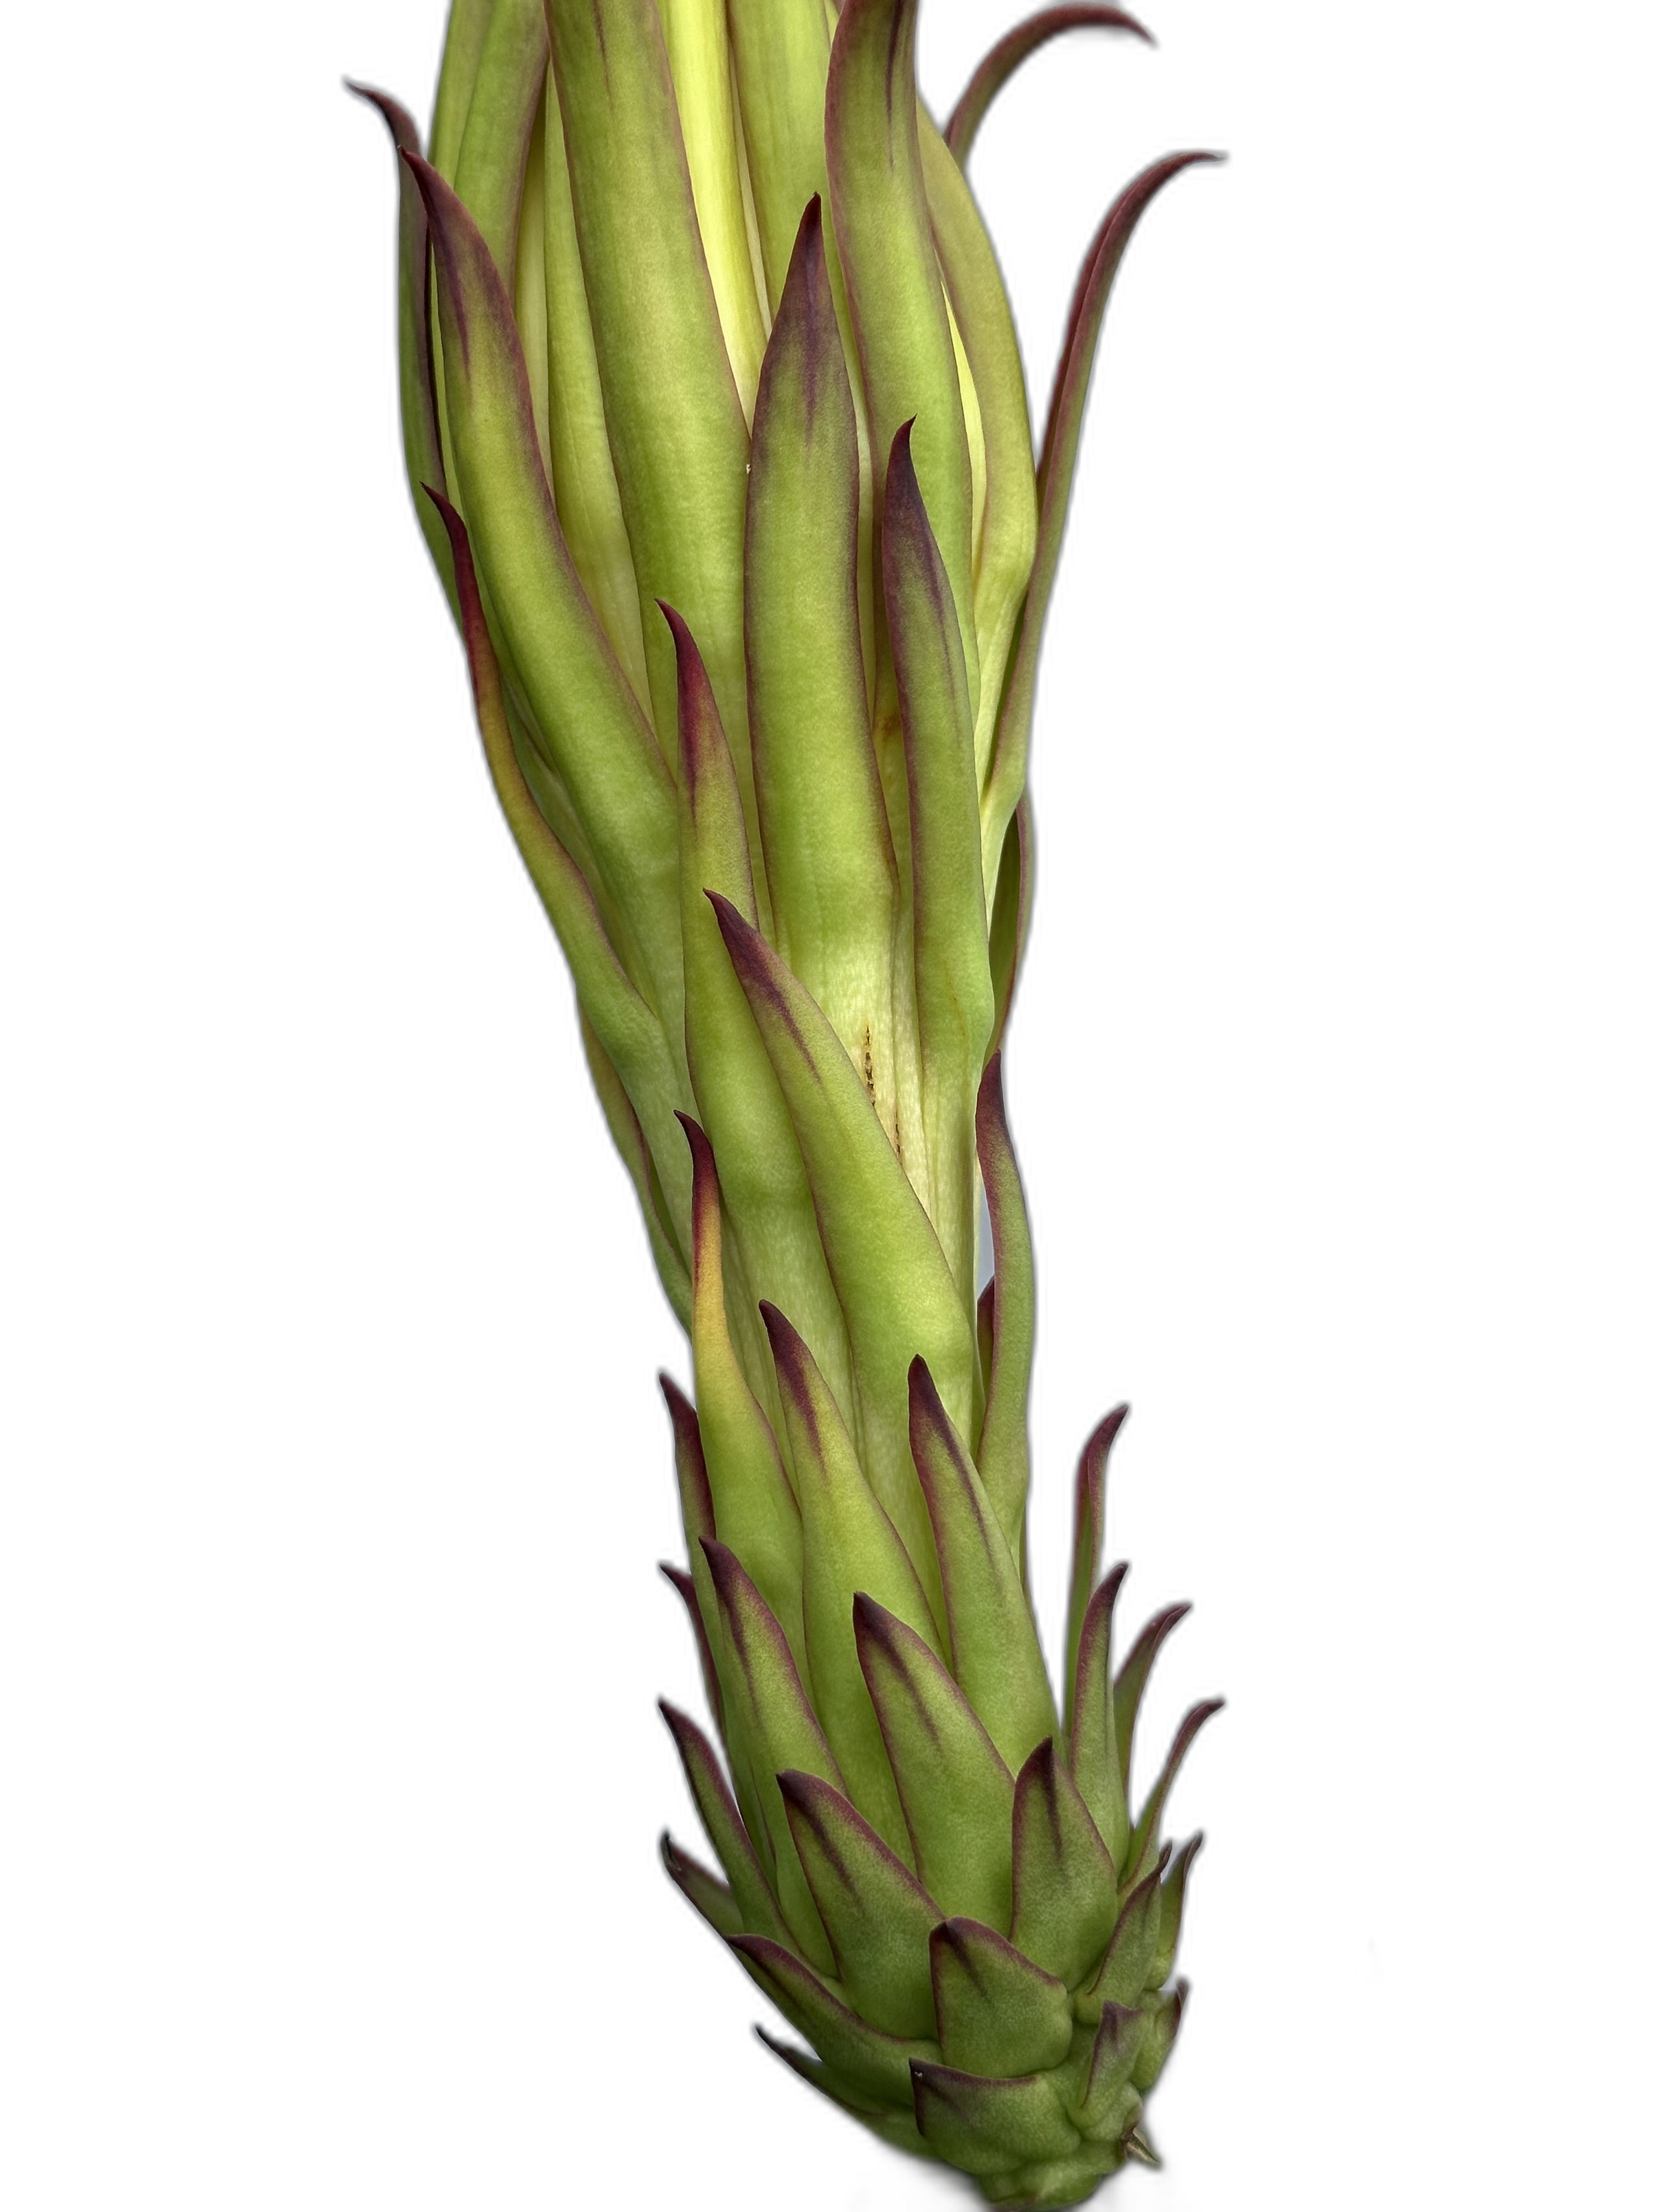
Label: Good fruit